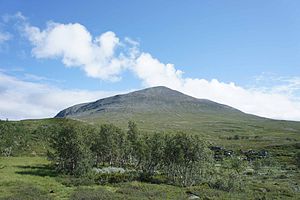
Vålådalens naturreservat
Västra Bunnerstöten i Vålådalens naturreservat
Vålådalens naturreservat er et naturreservat i den vestlige del af Åre kommun i Jämtlands län i det nordvestlige Sverige. Naturreservatet er 1.175 kvadratkilometer stort og etableredes 1988. Naturreservatet består af urskov samt høje fjeldtoppe som Bunnerfjällen, Härjångsfjällen og Anarisfjällen.